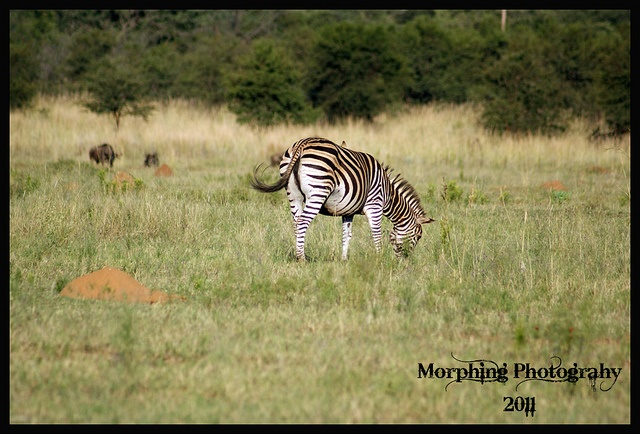
A zebra grazing on green grass in the middle of a field.
A zebra grazing in a grassy meadow with low trees in the background.
A zebra and some other animals are standing in a grassy area.
The zebra is eating grass in the wild on a field.
Zebra grazing in grass area by Morphing Photograph, 2011.